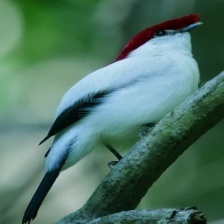
Species: ARARIPE MANAKIN
Scientific name: ANTILOPHIA BOKERMANNI